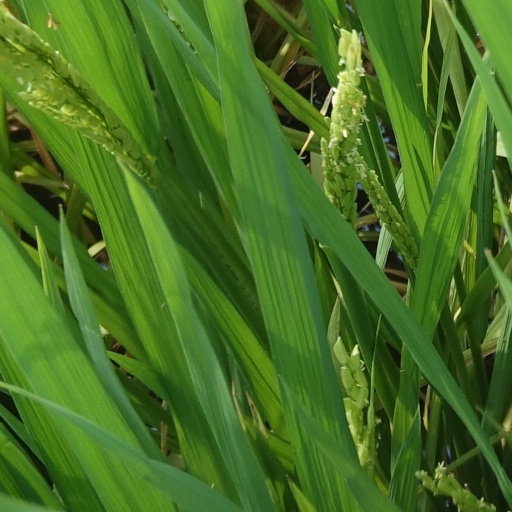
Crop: rice